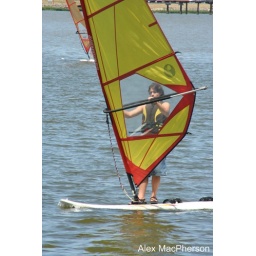
Putting a window in a sail is an obvious idea, but I think it took a genius to think of it.